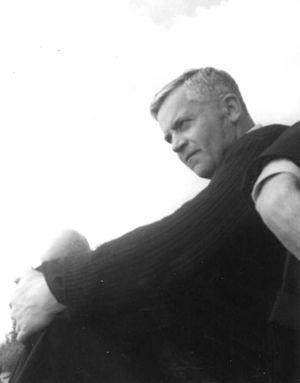
Marsel Klerg, prêtre catholique, écrivain de langue bretonne, plus connu des lecteurs bretonnants sous son nom de plume gallois Klerg Llydaw que sous son nom français Marcel Le Clerc.